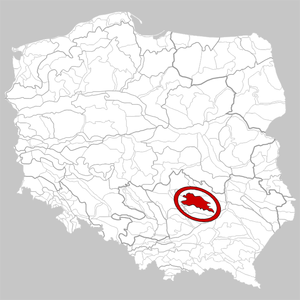
Les monts Sainte-Croix sont un massif montagneux de la Pologne centrale, au voisinage de la ville de Kielce, de la voïvodie de Sainte-Croix.